Karakum (film)

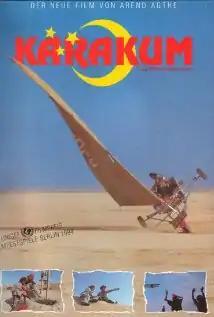

Karakum (1994) is a Turkmen and German adventure film directed by and Uzmaan Saparov and produced by Ottokar Runze. The story of the film was written by Arend Agthe and Uzmaan Saparov.